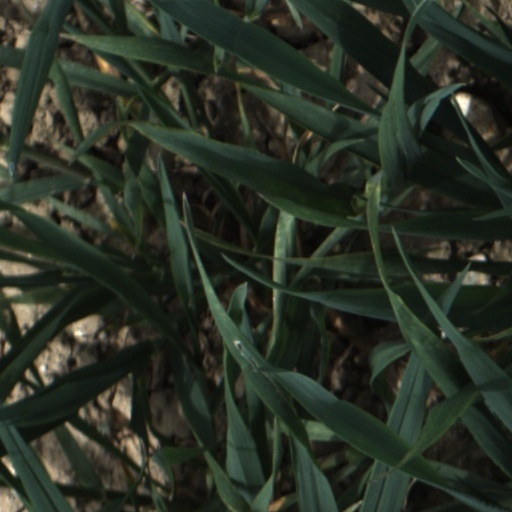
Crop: wheat